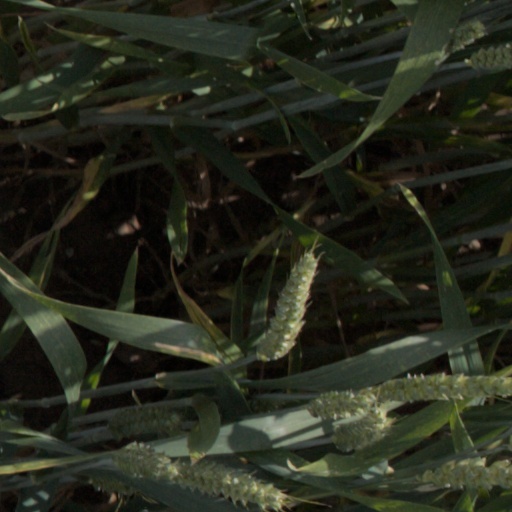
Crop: wheat